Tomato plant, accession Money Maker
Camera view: tilt-top (135 deg); turntable rotation: 60 degrees
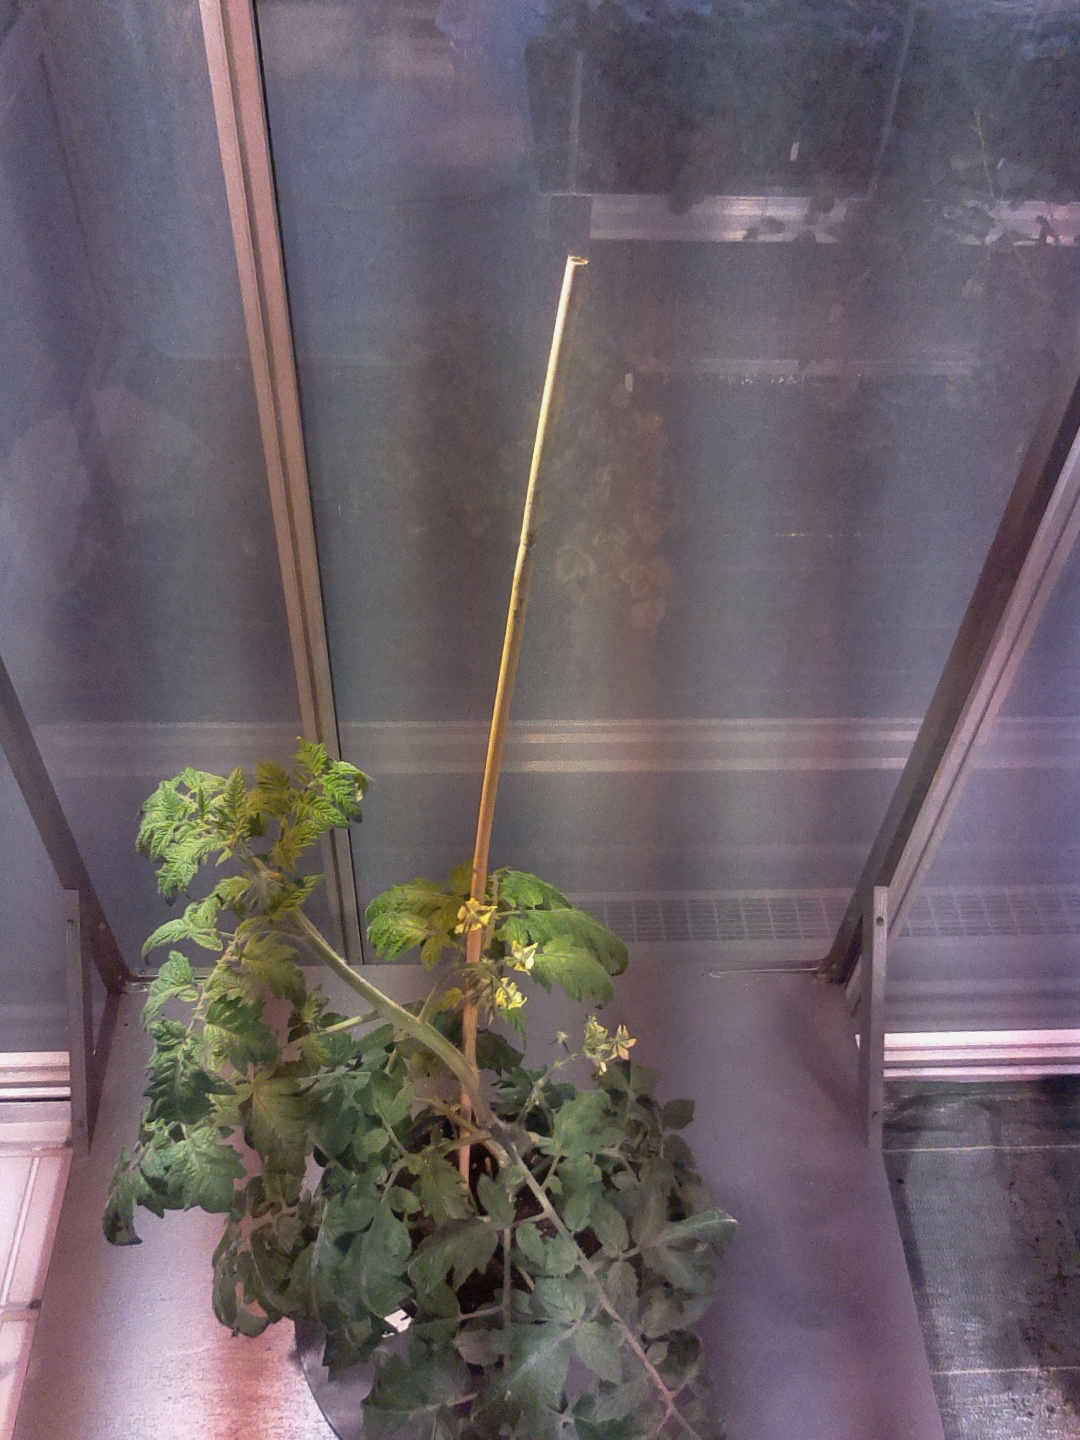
BBCH growth stage 68: Full flowering, 80%-90% of flowers open, more petals falling